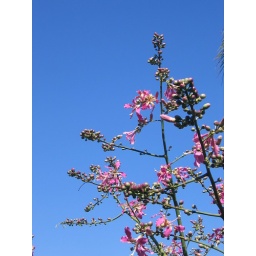
It was a particularly beautiful day outside and I thought the pink against the blue was truly beautiful.